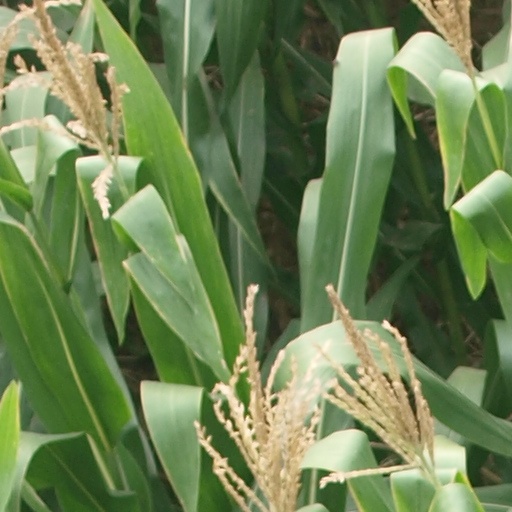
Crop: maize; corn